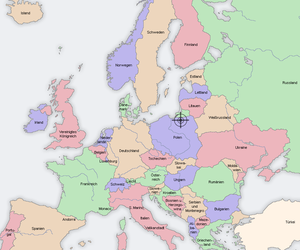
Ulveskansen / Udvælgelse af et egnet sted og bygningen af selve hovedkvarteret
Ulveskansens beliggenhed i dagens Europa.
Ulveskansen var det kodenavn, tyskerne brugte for et af Adolf Hitlers større militære hovedkvarterer under 2. verdenskrig. Anlægget ligger i det tidligere Østpreussen, nu otte kilometer øst for Kętrzyn i Polen. Hitler opholdt sig i 800 dage i dette hovedkvarter, som dermed blev et af de vigtigste kommandocentre i Det tredje rige. Den 20. juli 1944 foretog tyske officerer et mislykket attentat på Adolf Hitler i Ulveskansen. Hitler overlevede og betragtede det som et tegn på forsynets gunst. Anlægget blev sprængt i januar 1945, da sovjetiske styrker nærmede sig Østpreussen. Det er nu et polsk frilandsmuseum.